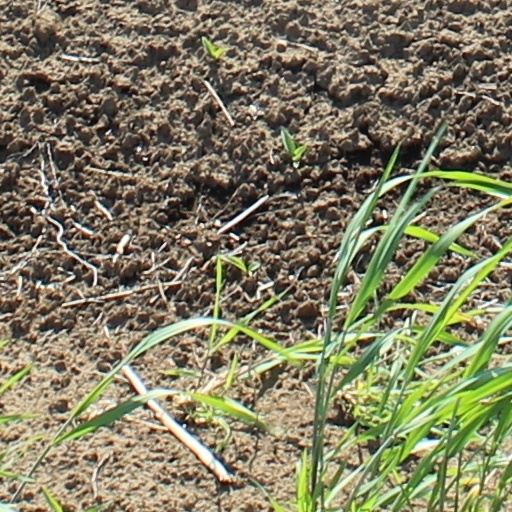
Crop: wheat